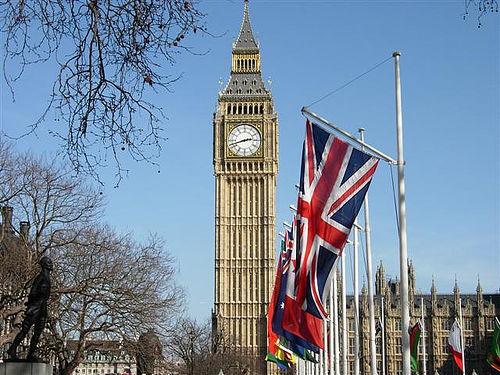
Weather: sun or clear